Perilous Waters

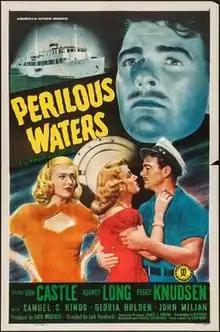
Theatrical release poster

Perilous Waters is a 1948 American drama film directed by Jack Bernhard and written by Richard Wormser and Francis Rosenwald. The film stars Don Castle, Audrey Long, Peggy Knudsen, Samuel S. Hinds, Gloria Holden and John Miljan. The film was released on February 14, 1948 by Monogram Pictures.